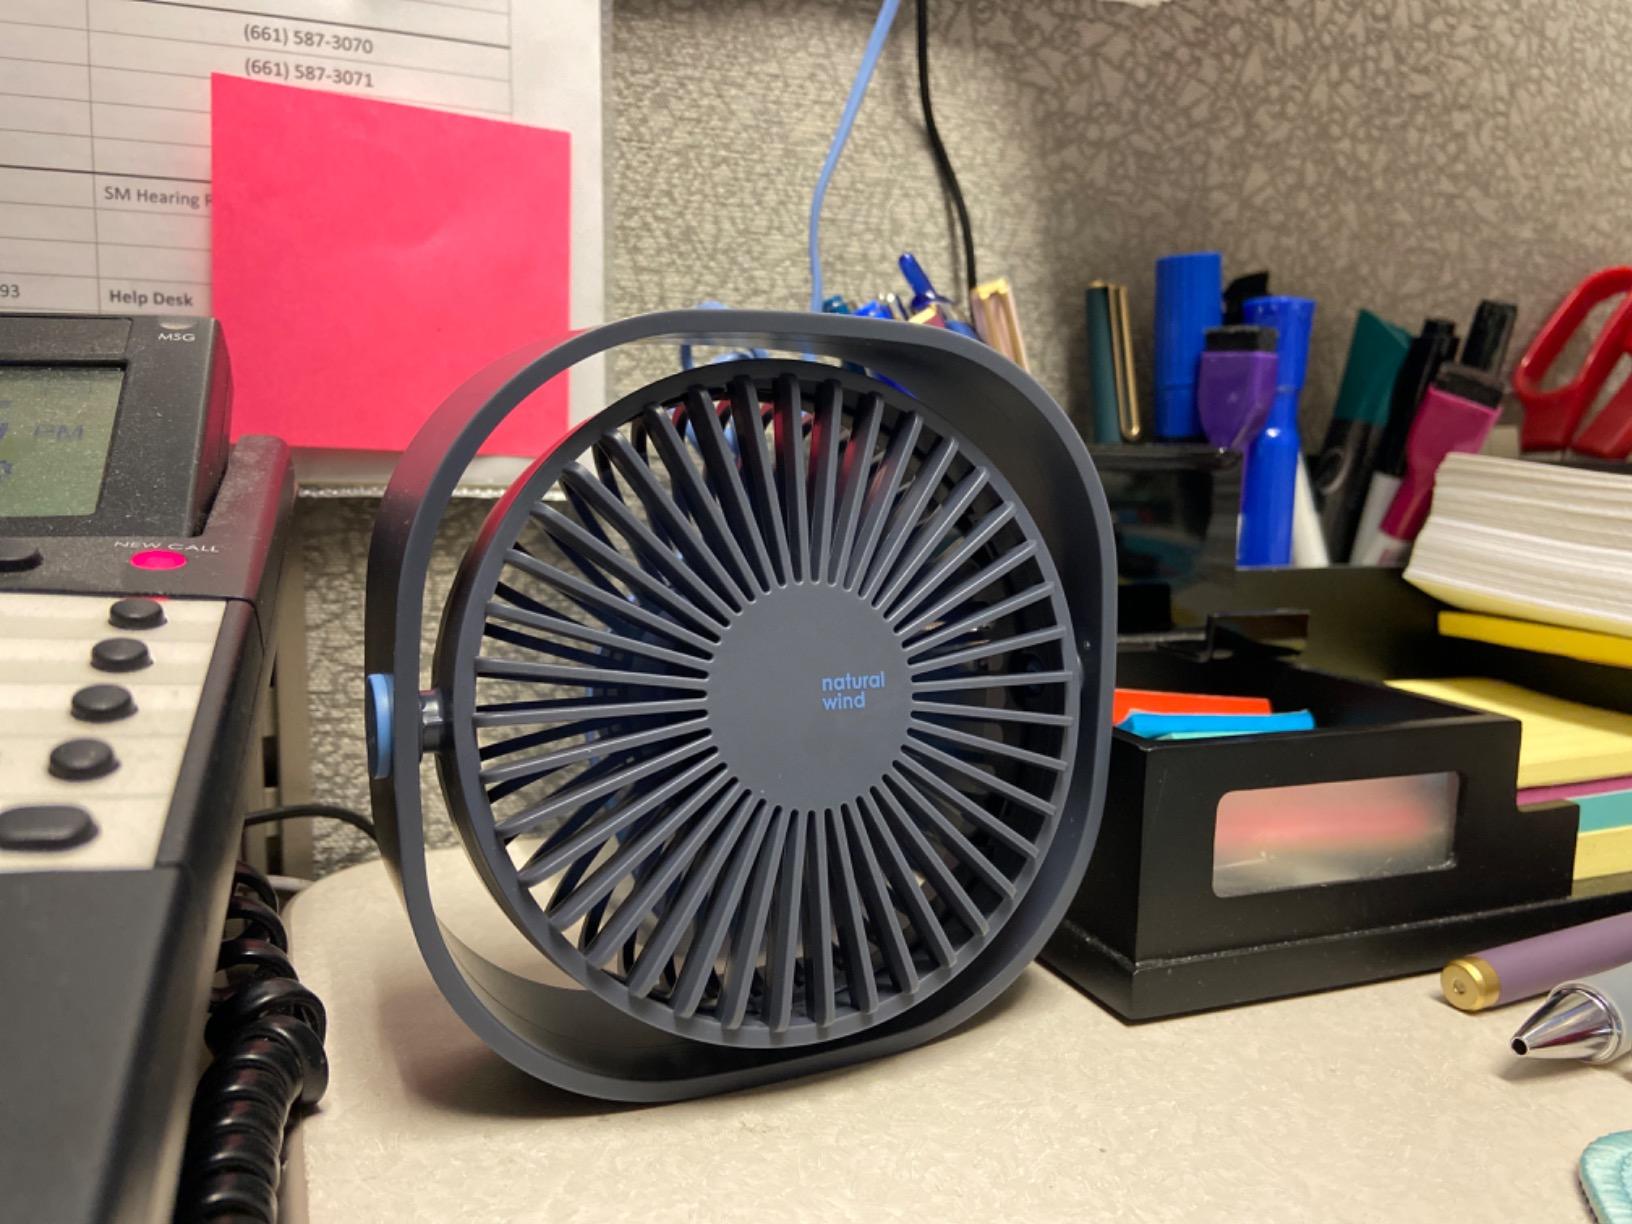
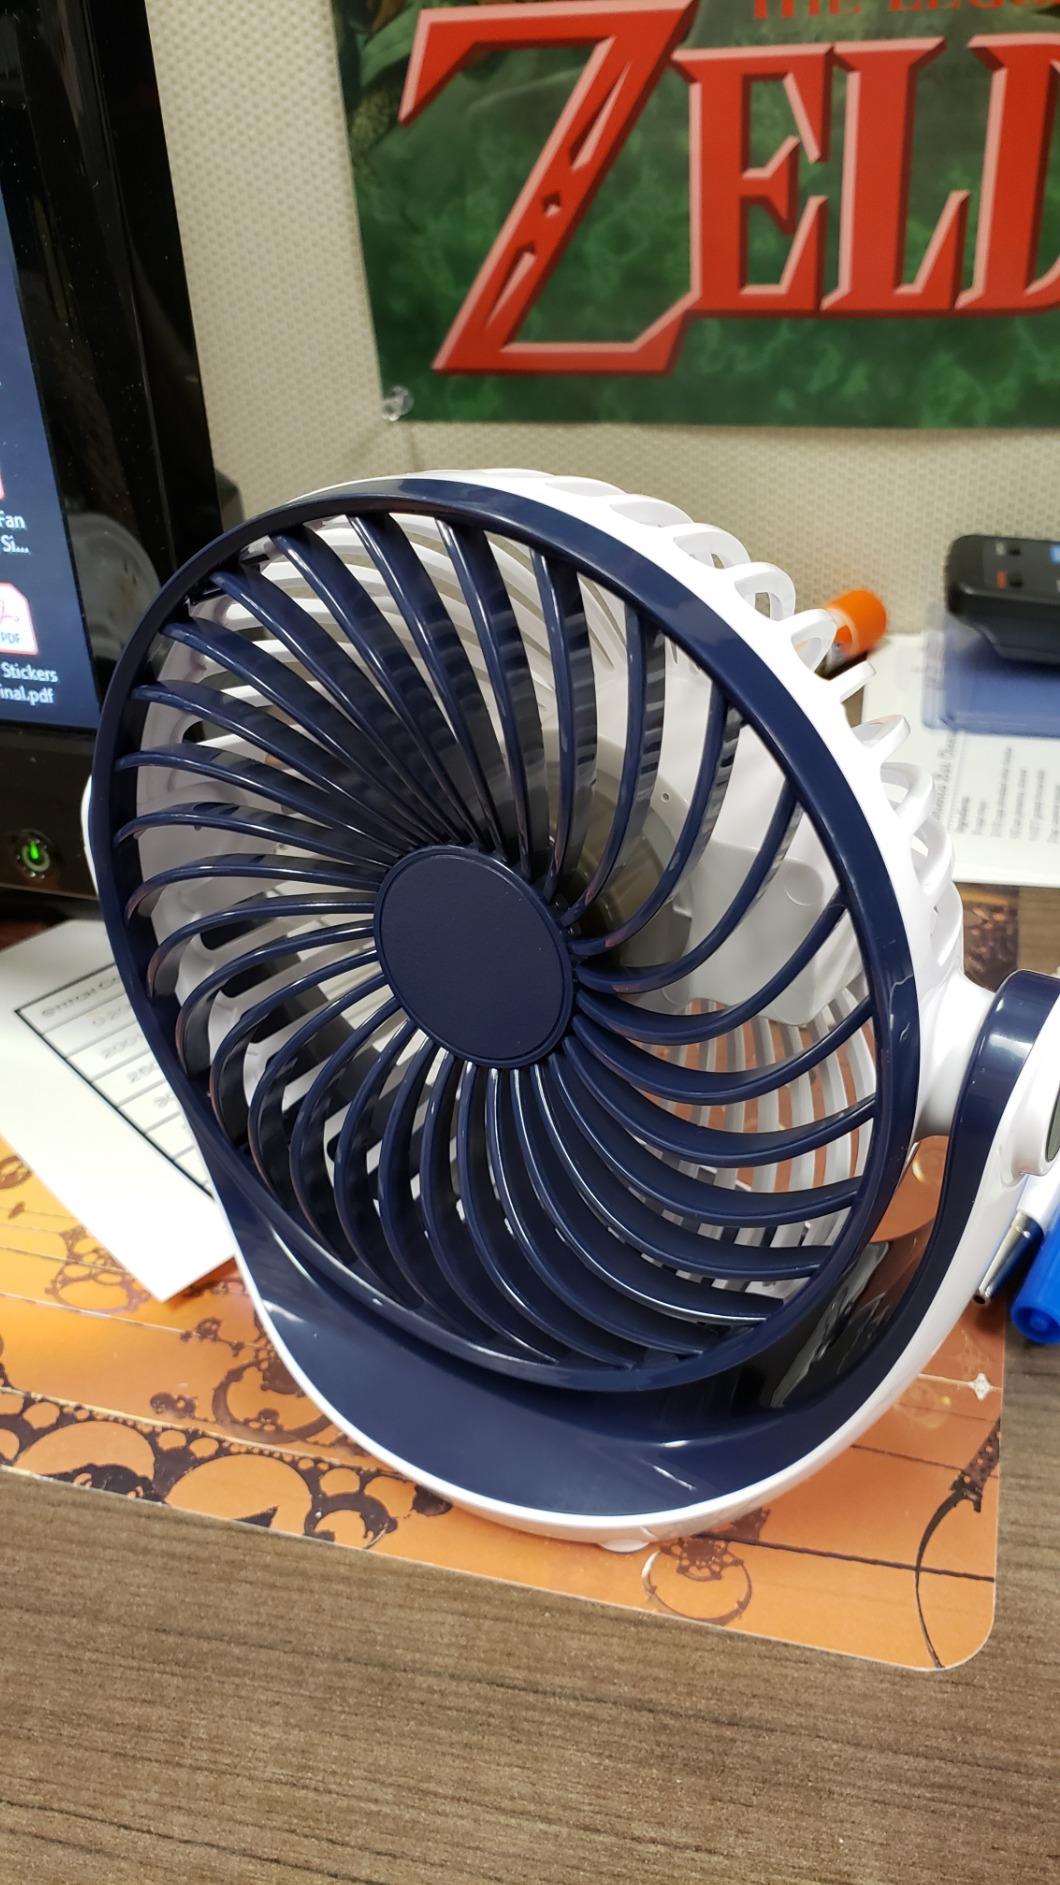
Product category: fan
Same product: no